Sky position (RA, Dec in degrees): 53.446, 0.1927
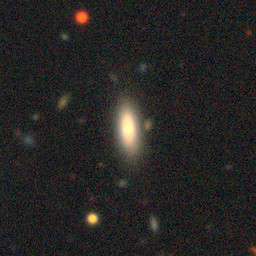
Galaxy morphology: Cigar Shaped Smooth Galaxies